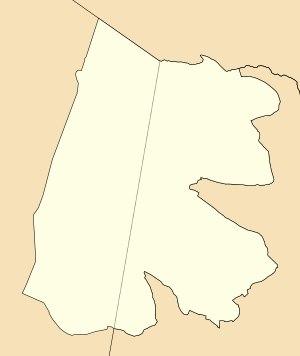
Plagne est une commune française, située dans le département de l'Ain en région Auvergne-Rhône-Alpes.